Charleston Dirty Birds

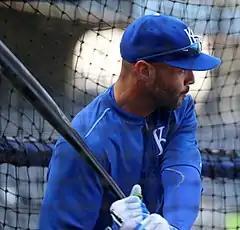
Alex Rios, 2× All-Star and World Series champion, played for the Charleston Alley Cats in 2001.

The Alley Cats made their first postseason appearance in 1997 after finishing first in the North Division with a 76–62 record. The club’s success that season was driven by a talented core that included right-handers Buddy Carlyle—who would go on to appear in 150 Major League games over nine seasons—and José Acevedo, along with catcher Jason LaRue, both of whom later reached the Major Leagues.